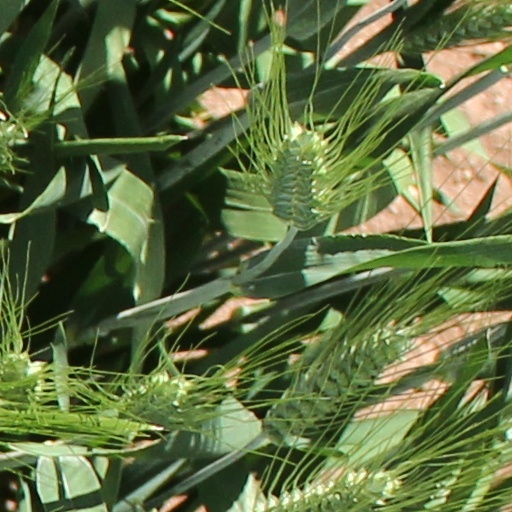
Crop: wheat